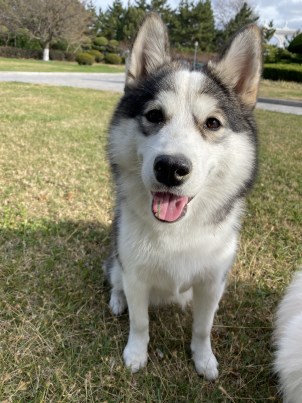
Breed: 1160-n000003-Siberian_husky